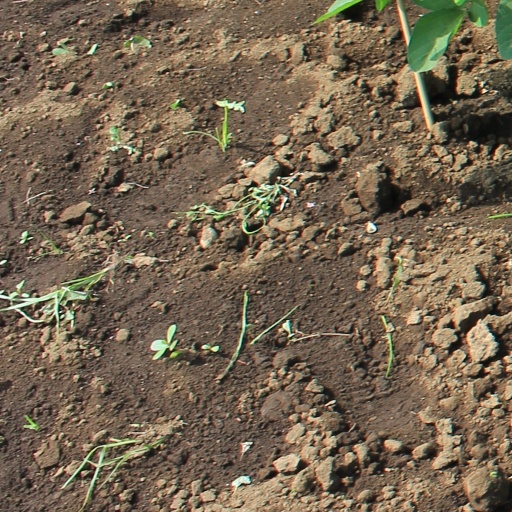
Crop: soybean